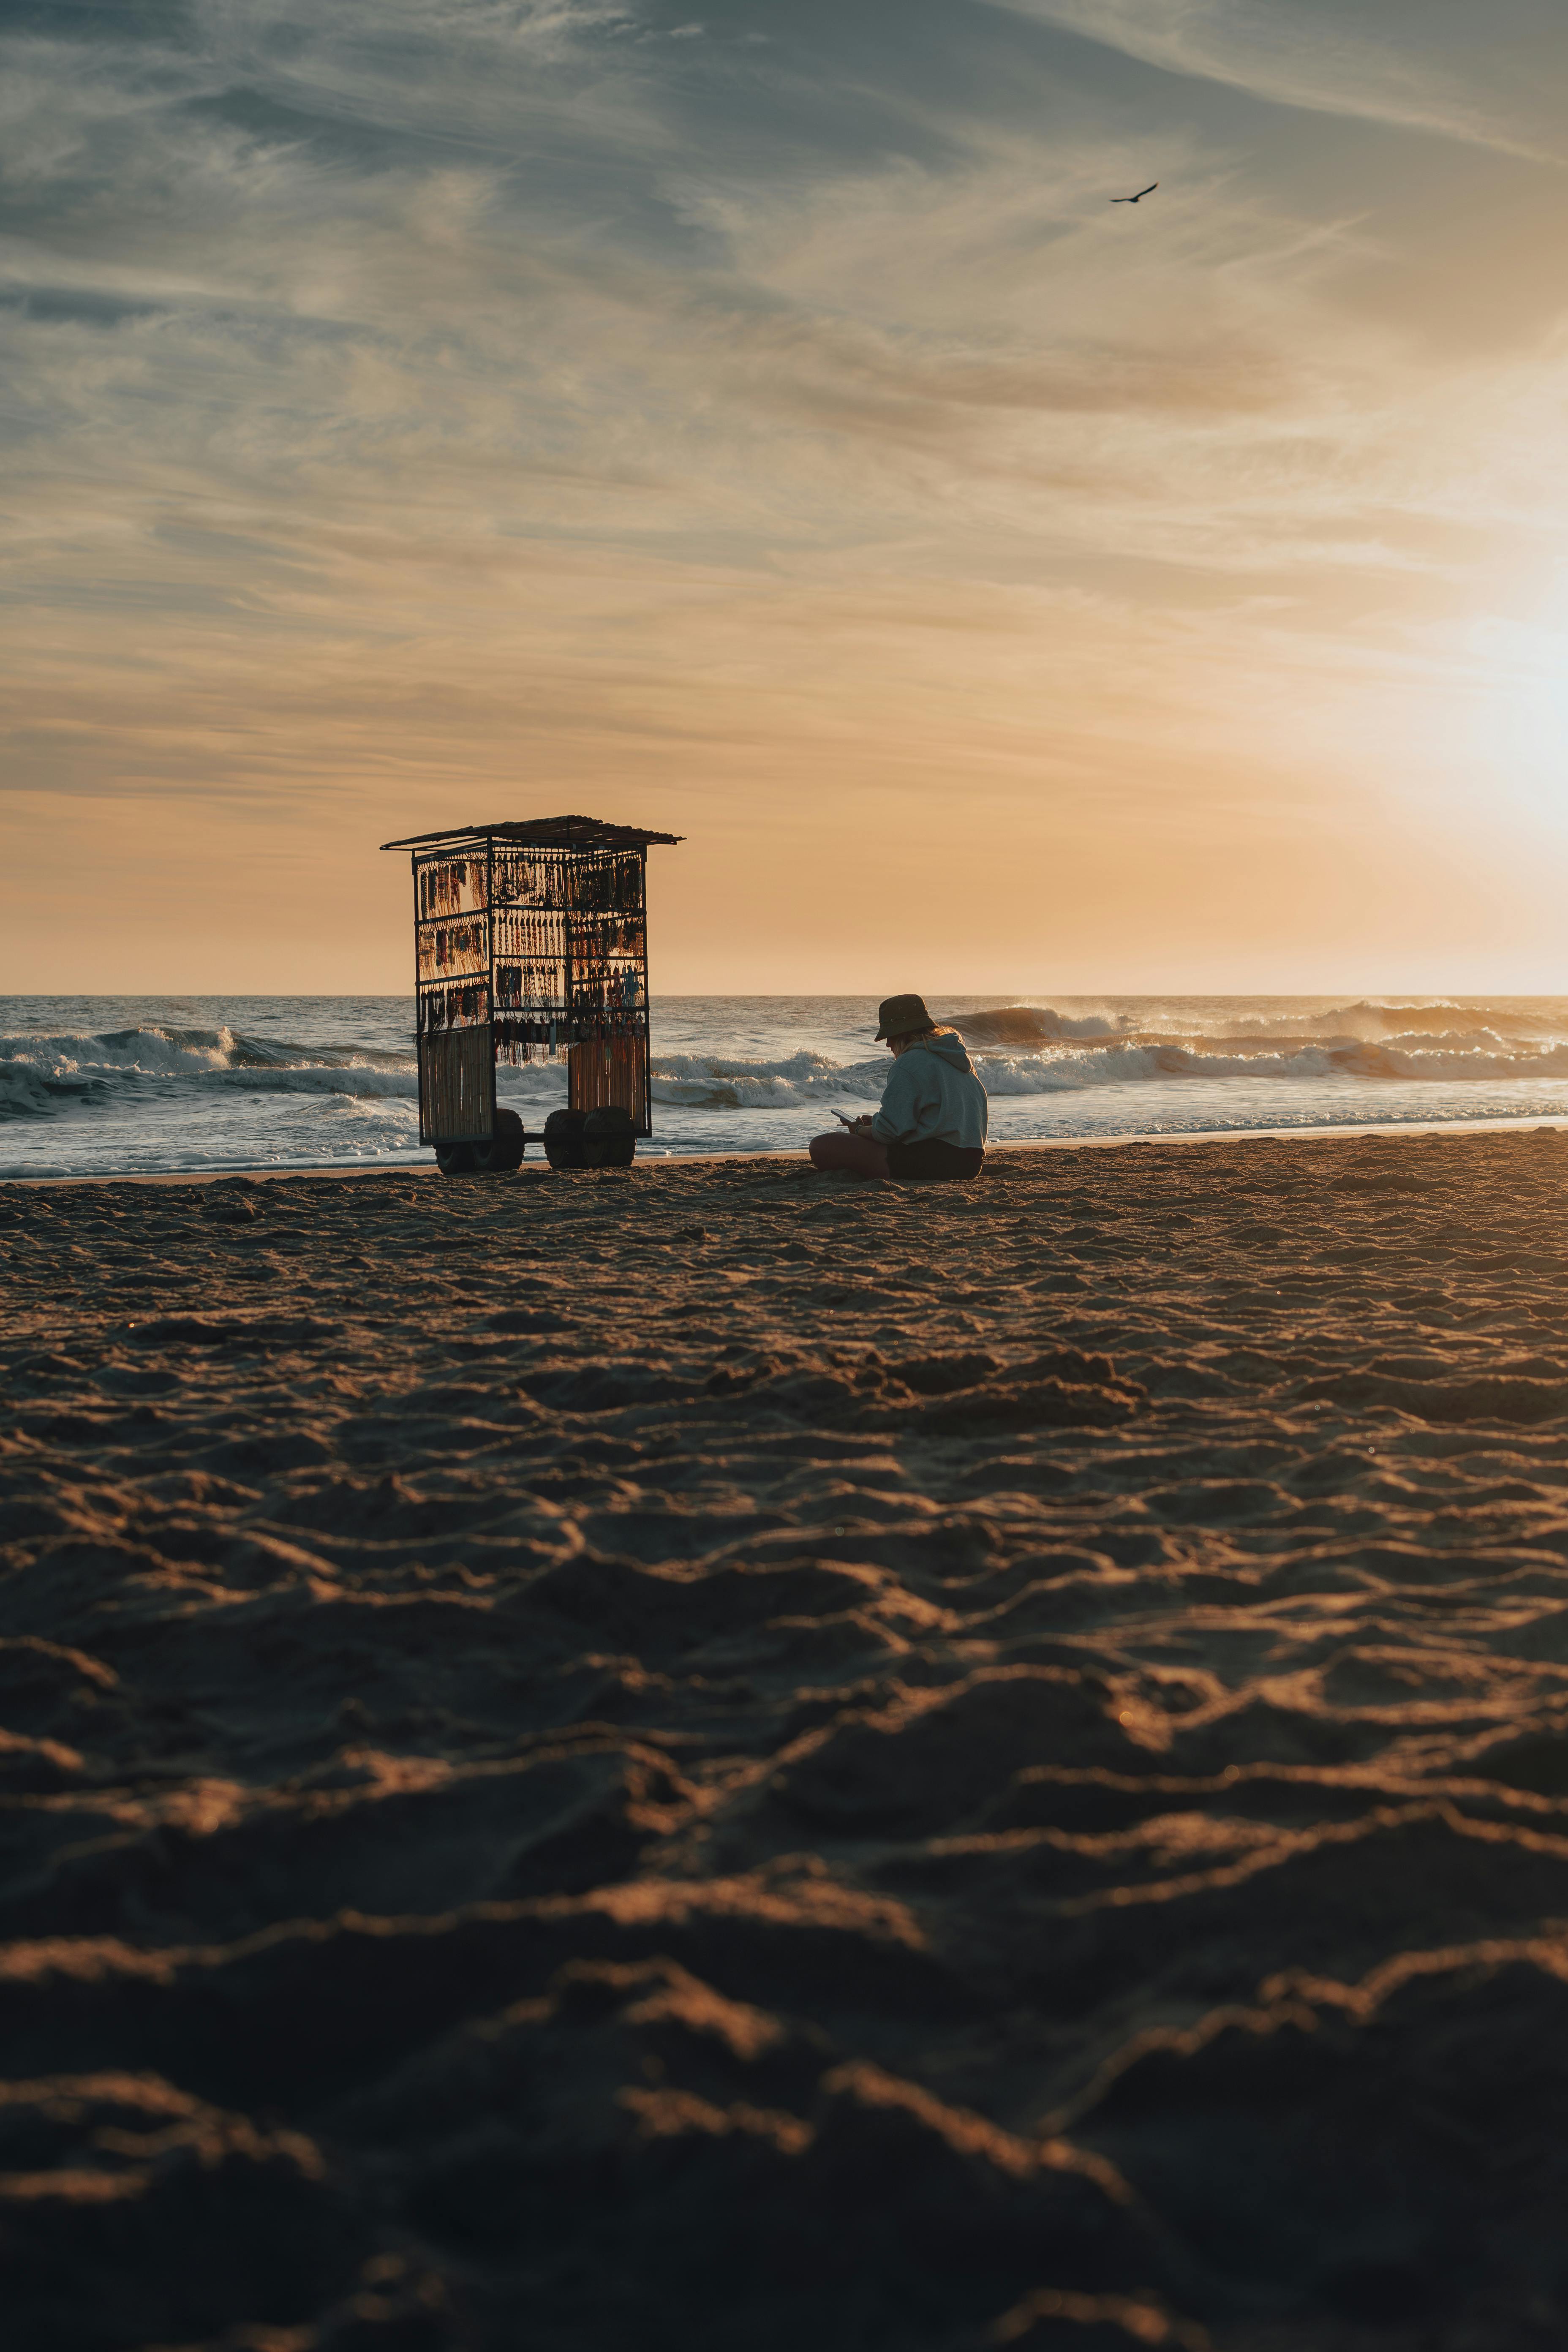
natural, water, cloud, sky, azure, dusk, afterglow, sunlight, wood, tree, sunset, beach, sunrise, landscape, summer, horizon, Tints and shades, calm, shore, wind wave, reflection, coast, sand, evening, wave, ocean, fun, dawn, rock, stock photography, shadow, tide, vacation, soil, singing sand, winter, tropics